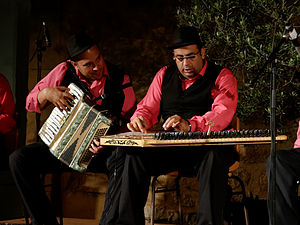
Gypsy (musikgenre)
Romamusik spillet af et romaorkester. Osman Dursan qanun og Cemal Davulcuoglu på harmonika. Festival Durance Luberon 2014 Frankrig.
Romamusik er musikken romaer, der havde deres oprindelse i det nordlige Indien, udøver. Romaerne er i dag hovedsageligt bosat i Europa.